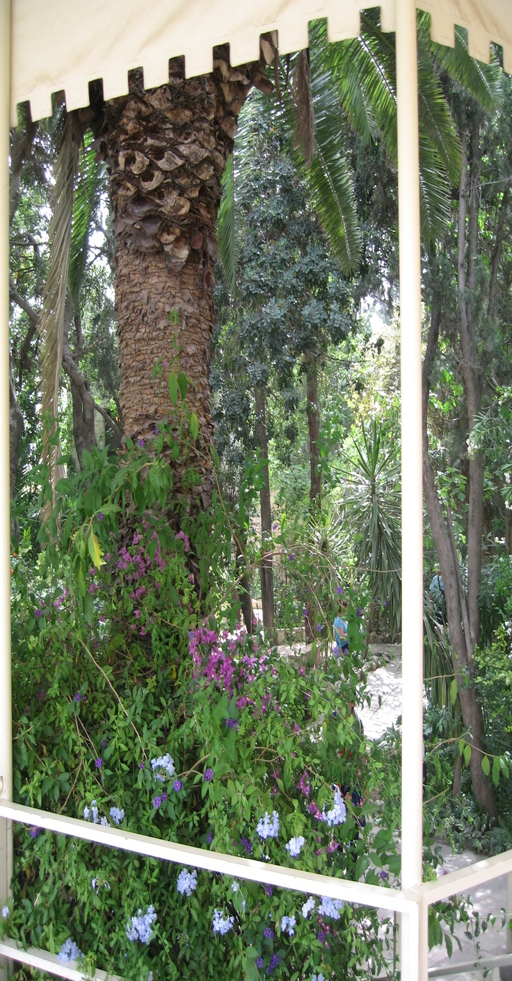
garden of the empty tomb